John Thomas (colonel)

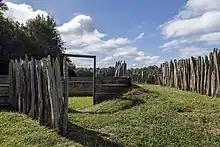
Ninety Six stockage fort

In 1776, he was a representative of the Provincial Congress. During the fall of Charleston in May 1780, Thomas was captured by Capt. Sam Brown and was sent to the Ninety Six prison, as were his sons Abram and Robert. The Americans held at the prison suffered from lack of sufficient, edible food. They were subject to disease, but did not have medical care. Abram died there. As the war continued, Thomas was moved to Charleston. He was released at the end of the Revolution.